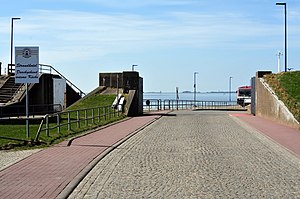
Støpe
En kombineret tog- og gade-støpe i Dagebøl
En støpe er en passage for biler eller toge gennem et dige, som kan lukkes med porte, planker eller nedsænkede sveller under stormflod. På den måde udgør diger ikke længere en trafikhindring uden dog at beskære digernes beskyttende funktion for baglandet eller kogerne bag digerne. Støper findes ofte i anden digelinje. I Danmark findes støper blandt andet på øerne Mandø og Fanø, i Sydslesvig blandt andet i Tønning og Dagebøl.